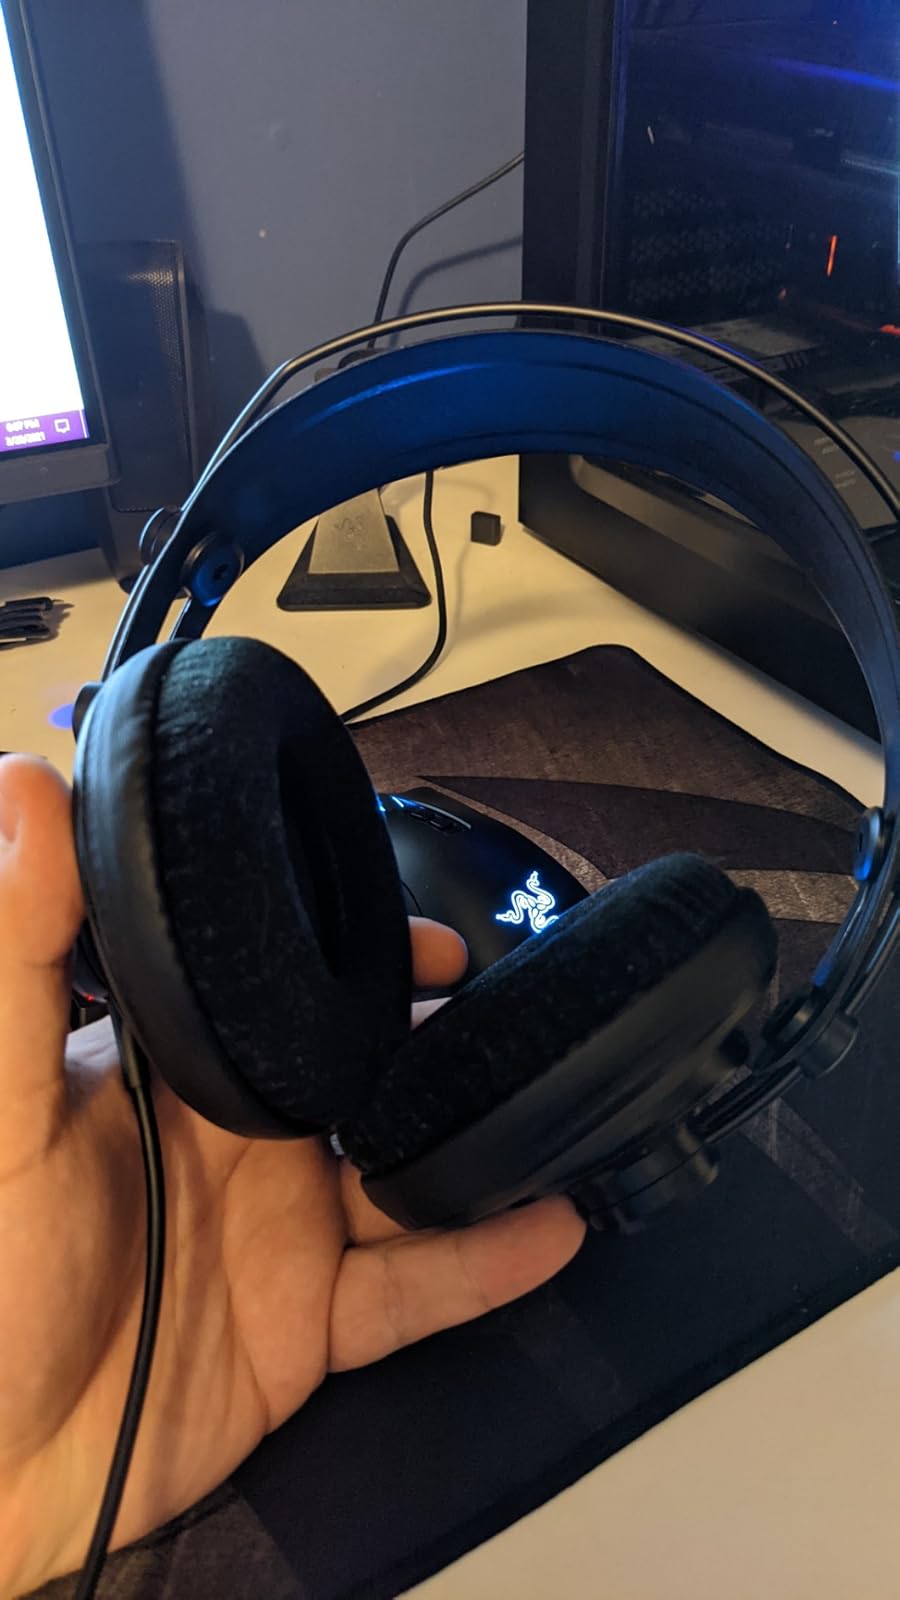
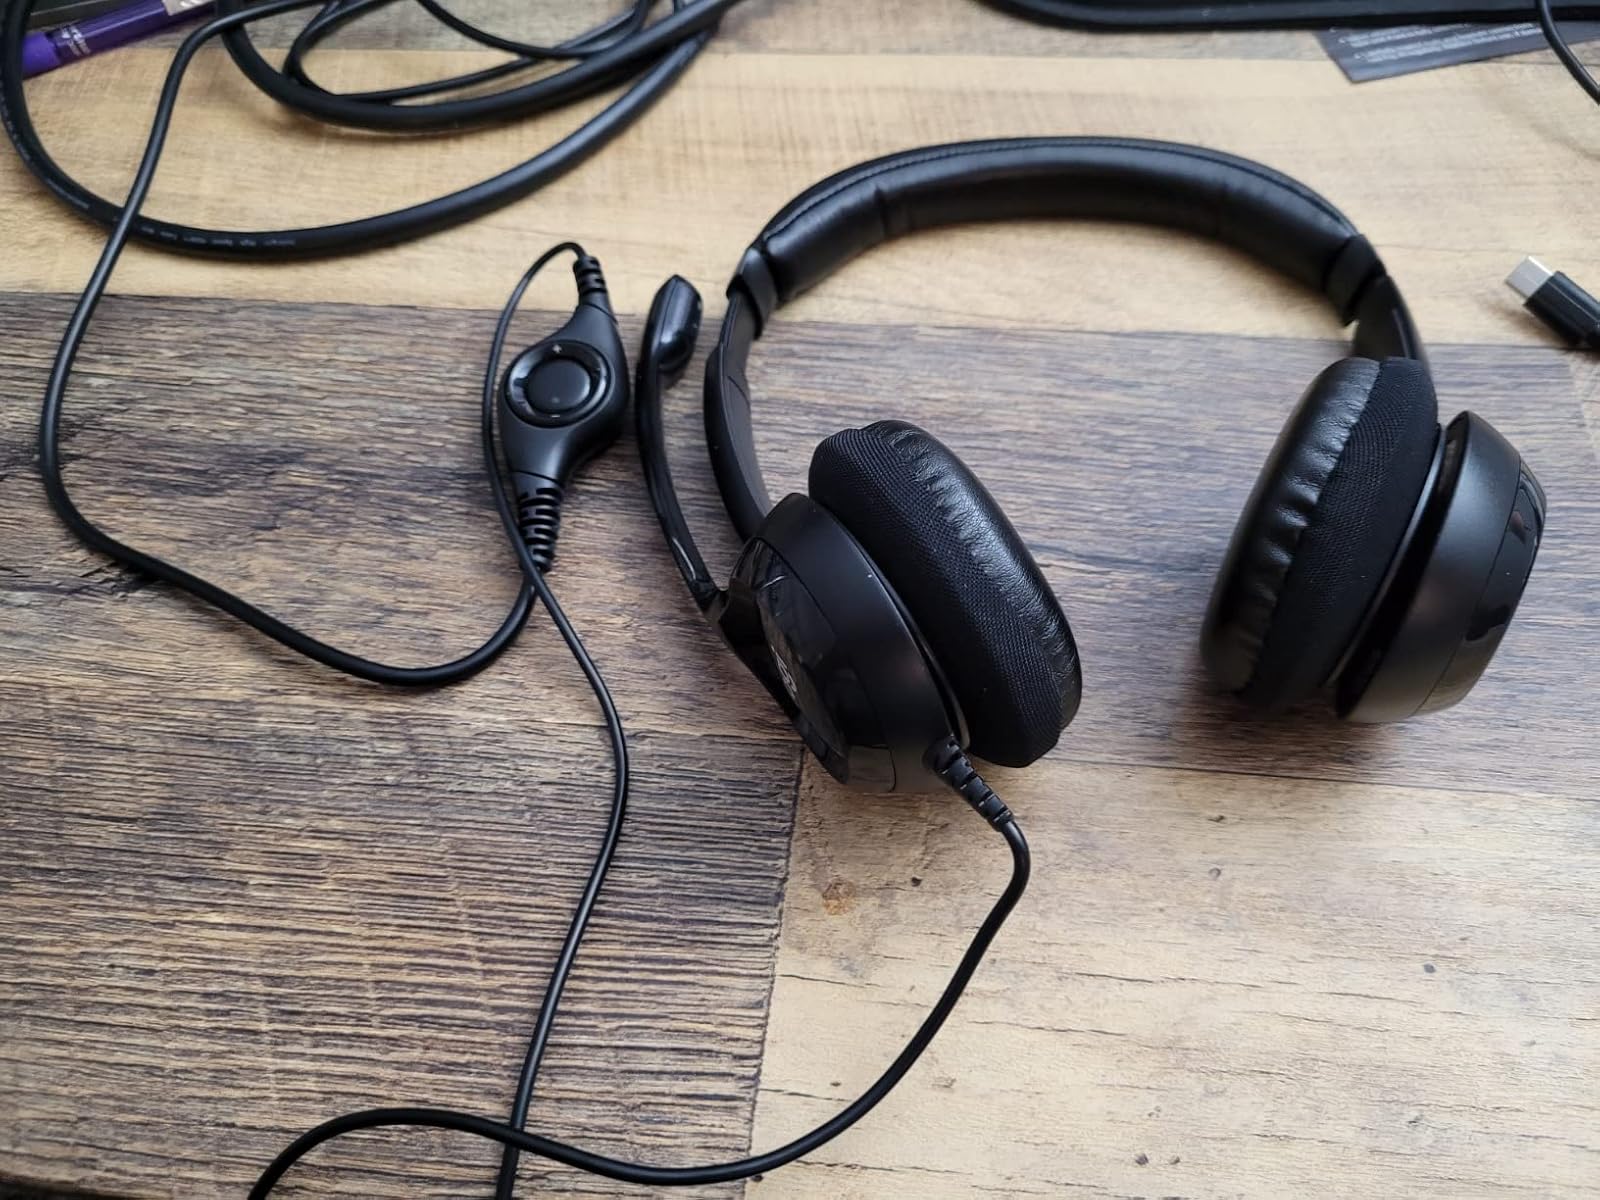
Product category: headphones
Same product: no